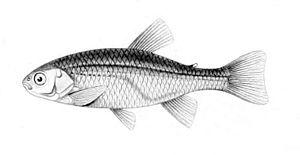
Cheirodon est un genre de poissons téléostéens de la famille des Characidae et de l'ordre des Characiformes.